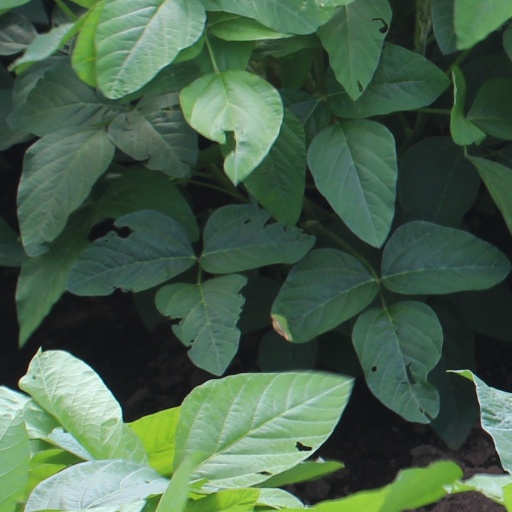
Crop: soybean